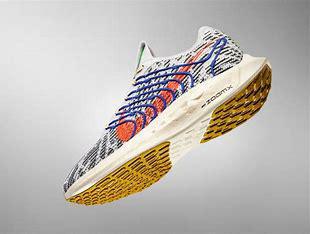
Brand: Nike
Model: Pegasus Turbo Next Nature